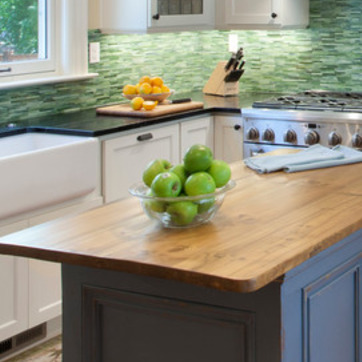
Material: food